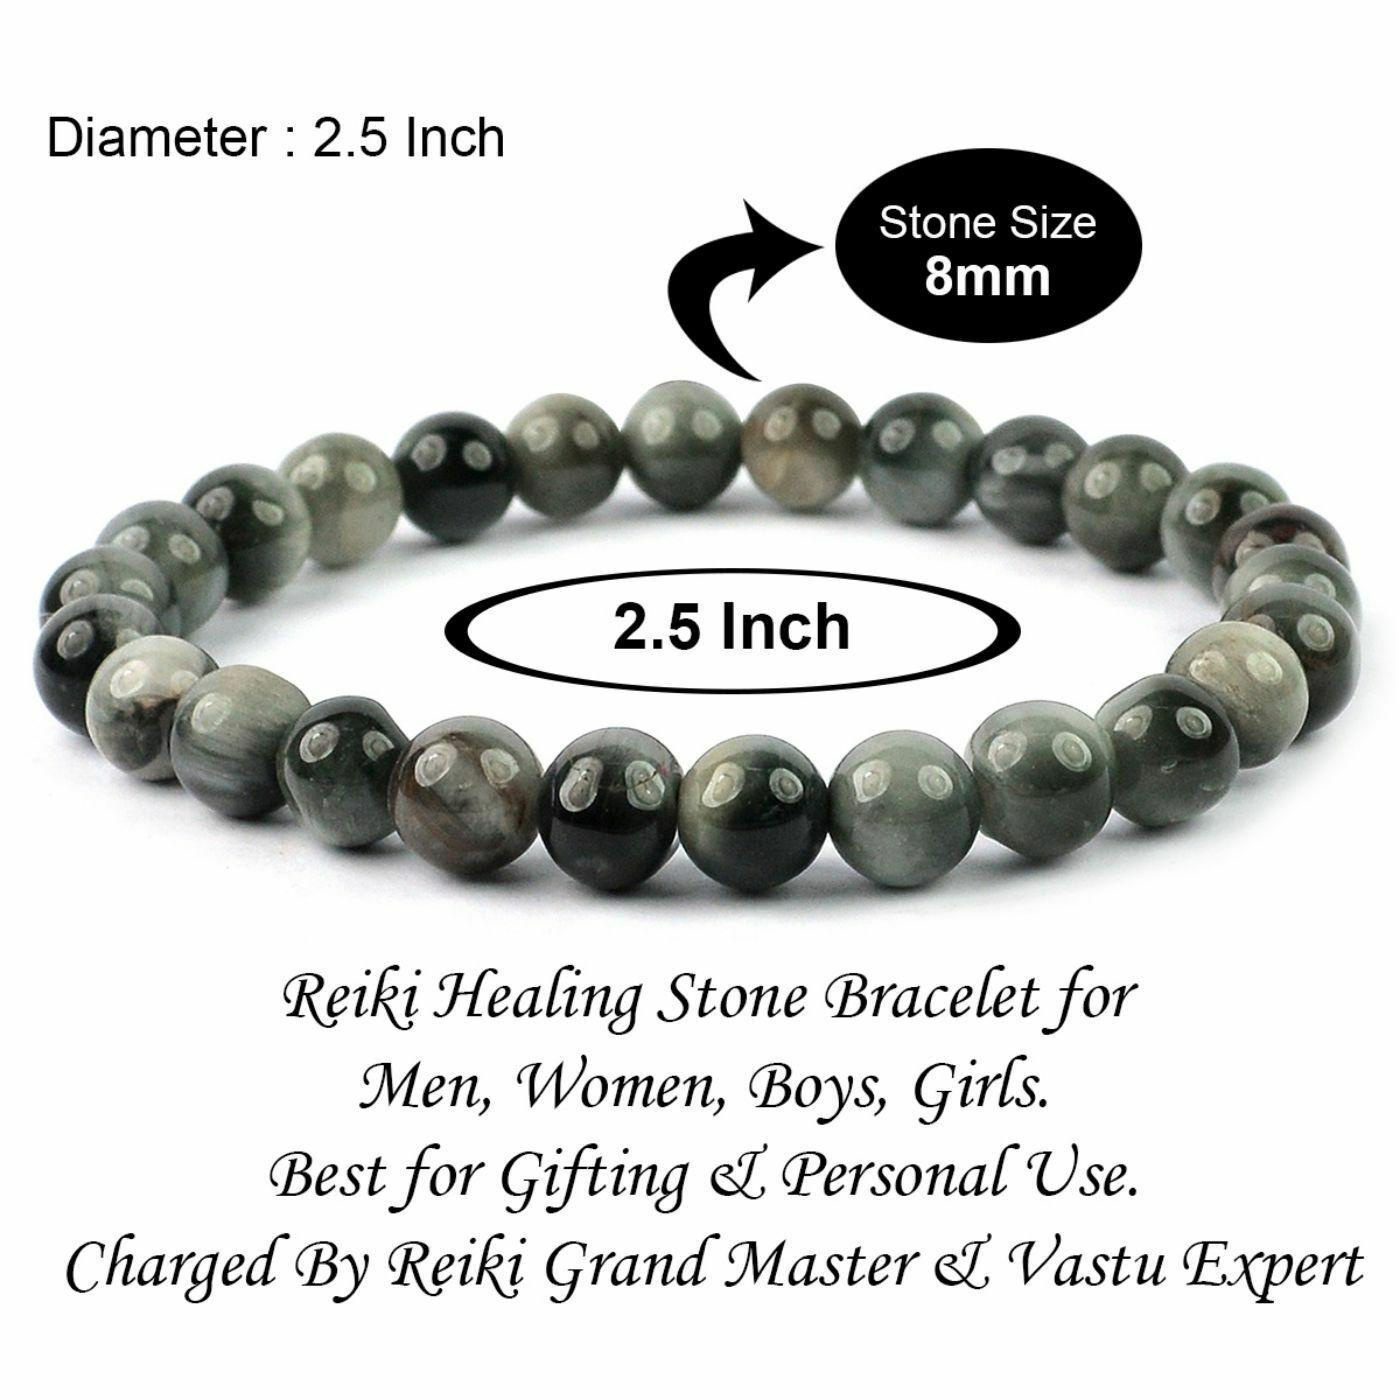
Reiki Crystal Products Cat's Eye Bracelet Round Bead 8 mm Bracelet for Reiki Healing Stones
Type: Bracelets & Bangles
Brand: Reiki Crystal Products
Price: Rs. 1299
Stretchable Elastic Handmade Natural Crystal Stone Bracelet | Diameter : 2.5 Inch. | Stone Size - 8 mm | Shape : Round | Charged By Reiki Grand Master & Vastu Expert
Features: Stretchable Elastic Handmade Natural Crystal Stone Bracelet | Diameter : 2.5 Inch. | Stone Size - 8 mm | Shape :Round | Charged By Reiki Grand Master & Vastu Expert,Natural Healing Stone for Reiki Healing, Crystal Healing, Numerology, Tarot, Astrology, Vastu, Angle Healing & Feng Shui,100% Authentic, Original and Natural Healing Stone / Crystal - small holes, crack marks on the surface or inside the stones are often visible,Material : Natural Healing Stones See Images & Product Description For Healing Properties /Advantages,Stylish Party-Daily-Office-Casual Wear Reiki Healing Stone Bracelet for Men, Women, Boys, Girls. Best for Gifting & Personal Use.
Included: Pack Of 1 X Cat's Eye 8 mm Bracelet